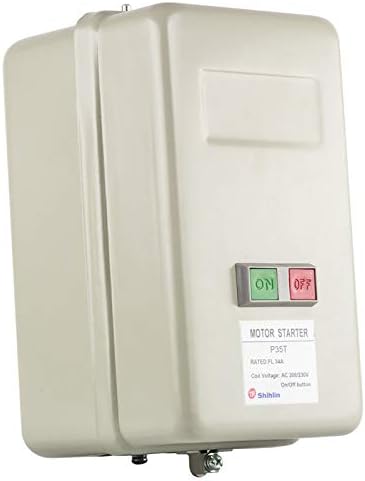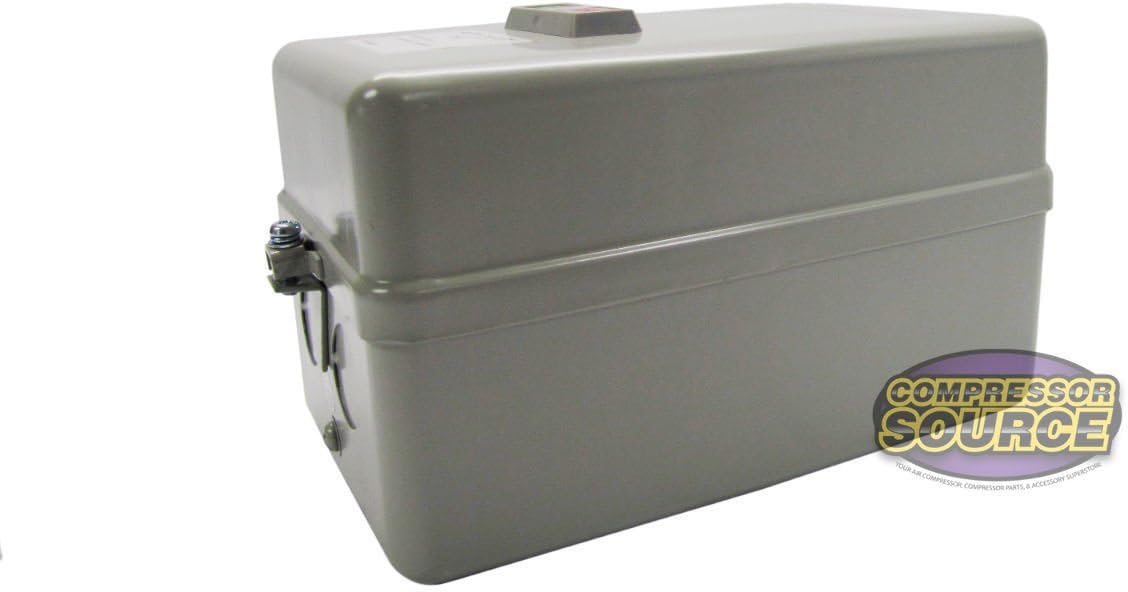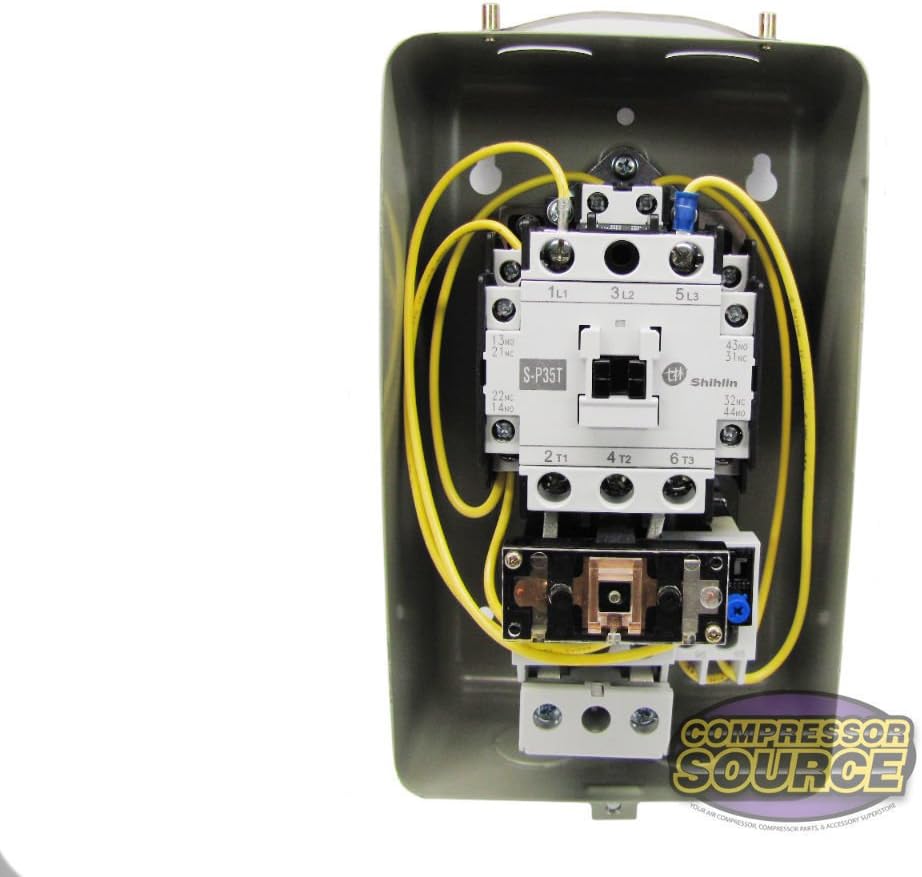
New Magnetic Motor Starter Control 5hp 1ph 230V definite purpose 28 amp w/ push button on/off
Category: Tools & Home Improvement
5HP Single Phase Magnetic Starter with On/Off Push Buttons Brand new 5 horsepower single phase 220-240 volt magnetic starter with a manual on and off push button control mounted on the front of the steel starter housing. This is a great quality starter with a built in overload which is adjustable from 22-34 amps. Also has a manual reset button that can be switched to auto reset. The steel housing has four 3/4"punch out holes for incoming and outgoing wires. Also included are three rubber surround grommets for the 3/4" holes to protect the wires if needed. Starter comes with wiring instructions. PROFESSIONAL INSTALLATION IS REQUIRED Specifications: Starter Housing Size:  Dimensions H x W x D: 9" x 5-1/2" x 5-1/2" 5HP 220-240 Volt Single Phase (works w/ 208 Volt) Amp Rating: 22-34 Amps / Adjustable Equipped with a manual on and off push button control. This starter is designed for bandsaws, table saws, augers and other equipment that needs a starter with an "On/Off" button. This starter is not designed to be used with an air compressor. If you are wanting a magnetic starter for an air compressor, use our version without the "On/Off" button. Due to this being an electrical item that can be installed incorrectly; there is no warranty on this item after installation.
Features: Dimensions H x W x D: 9" x 5-1/2" x 5-1/2" | 5 Horsepower | 220-240 Volt | Single Phase (works w/ 208 Volt) | Amp Rating: 22-34 Amps / Adjustable